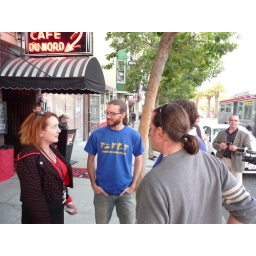
It was hot in there, so a lot of folks gathered outside, that is Gahlord Dewald in the blue shirt